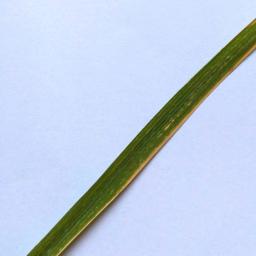
Label: Rice___Leaf_Blast